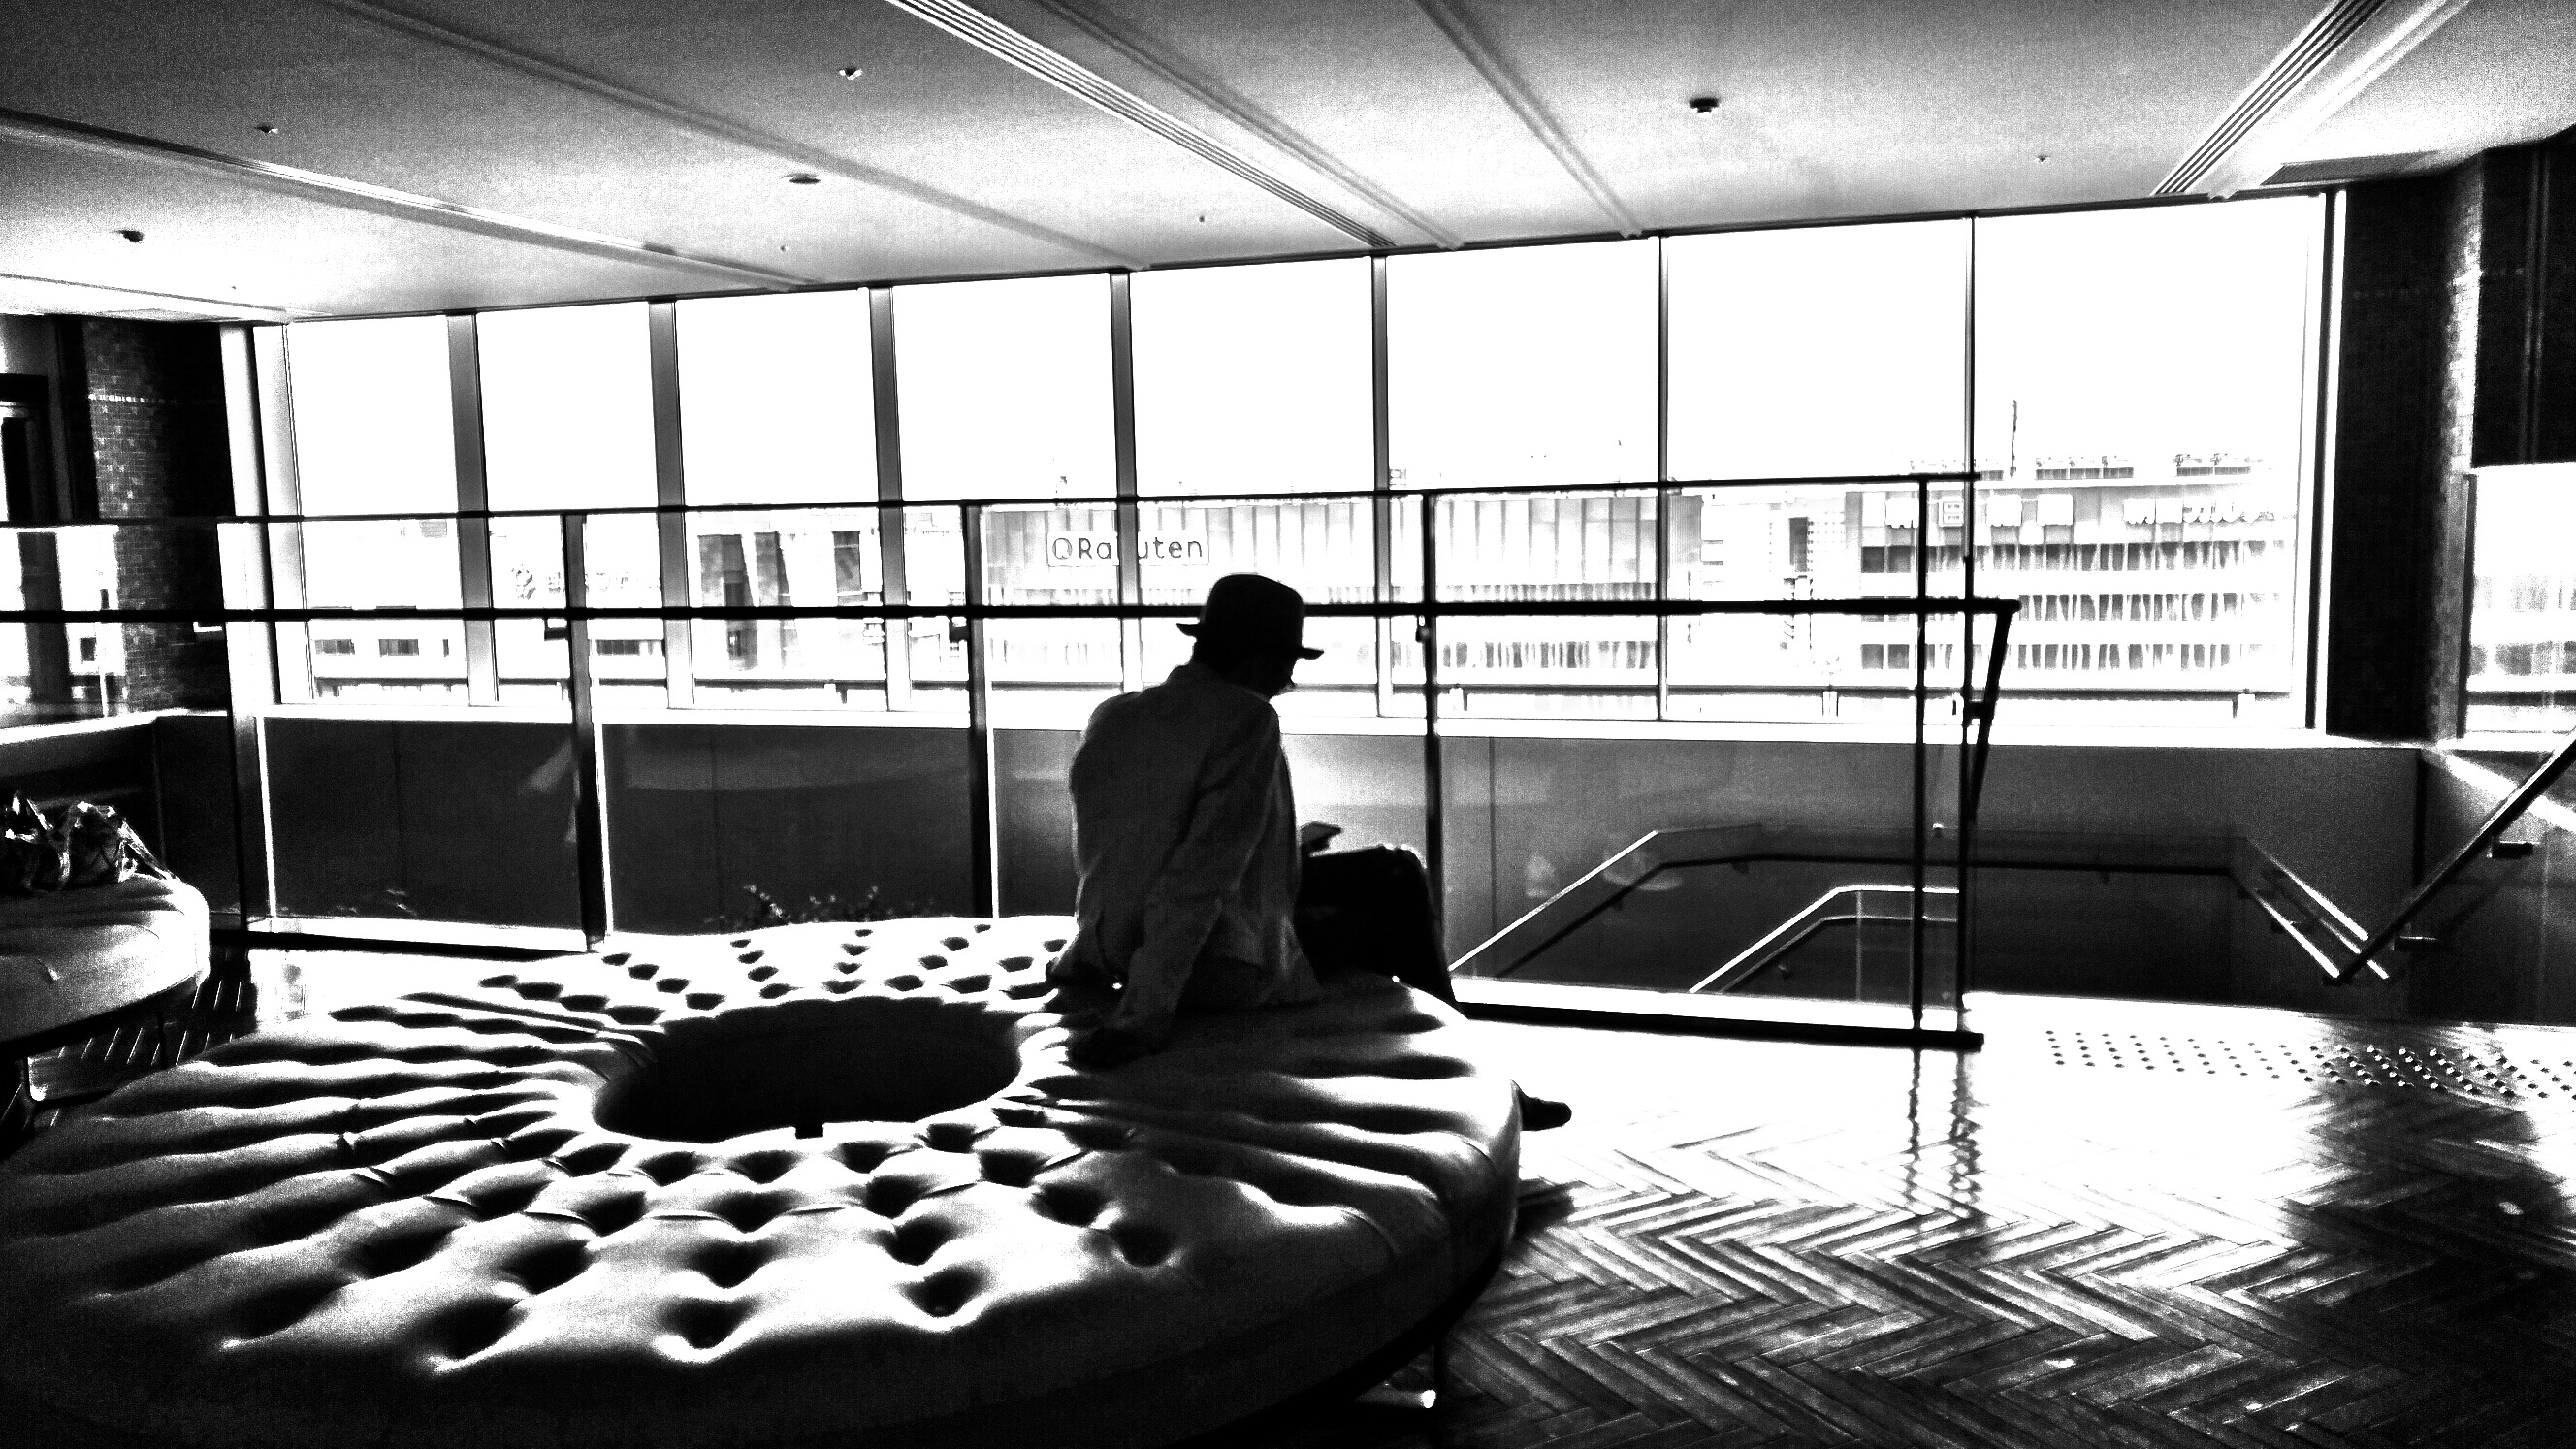
black and white, white, photography, indoor, black, monochrome, life, interior design, design, photograph, backlight, break, image, monochrome photography, film noir, human positions